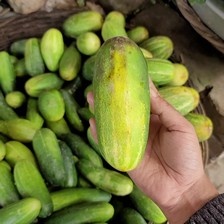
Label: cucumber